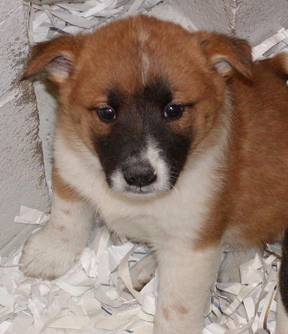
Label: dog